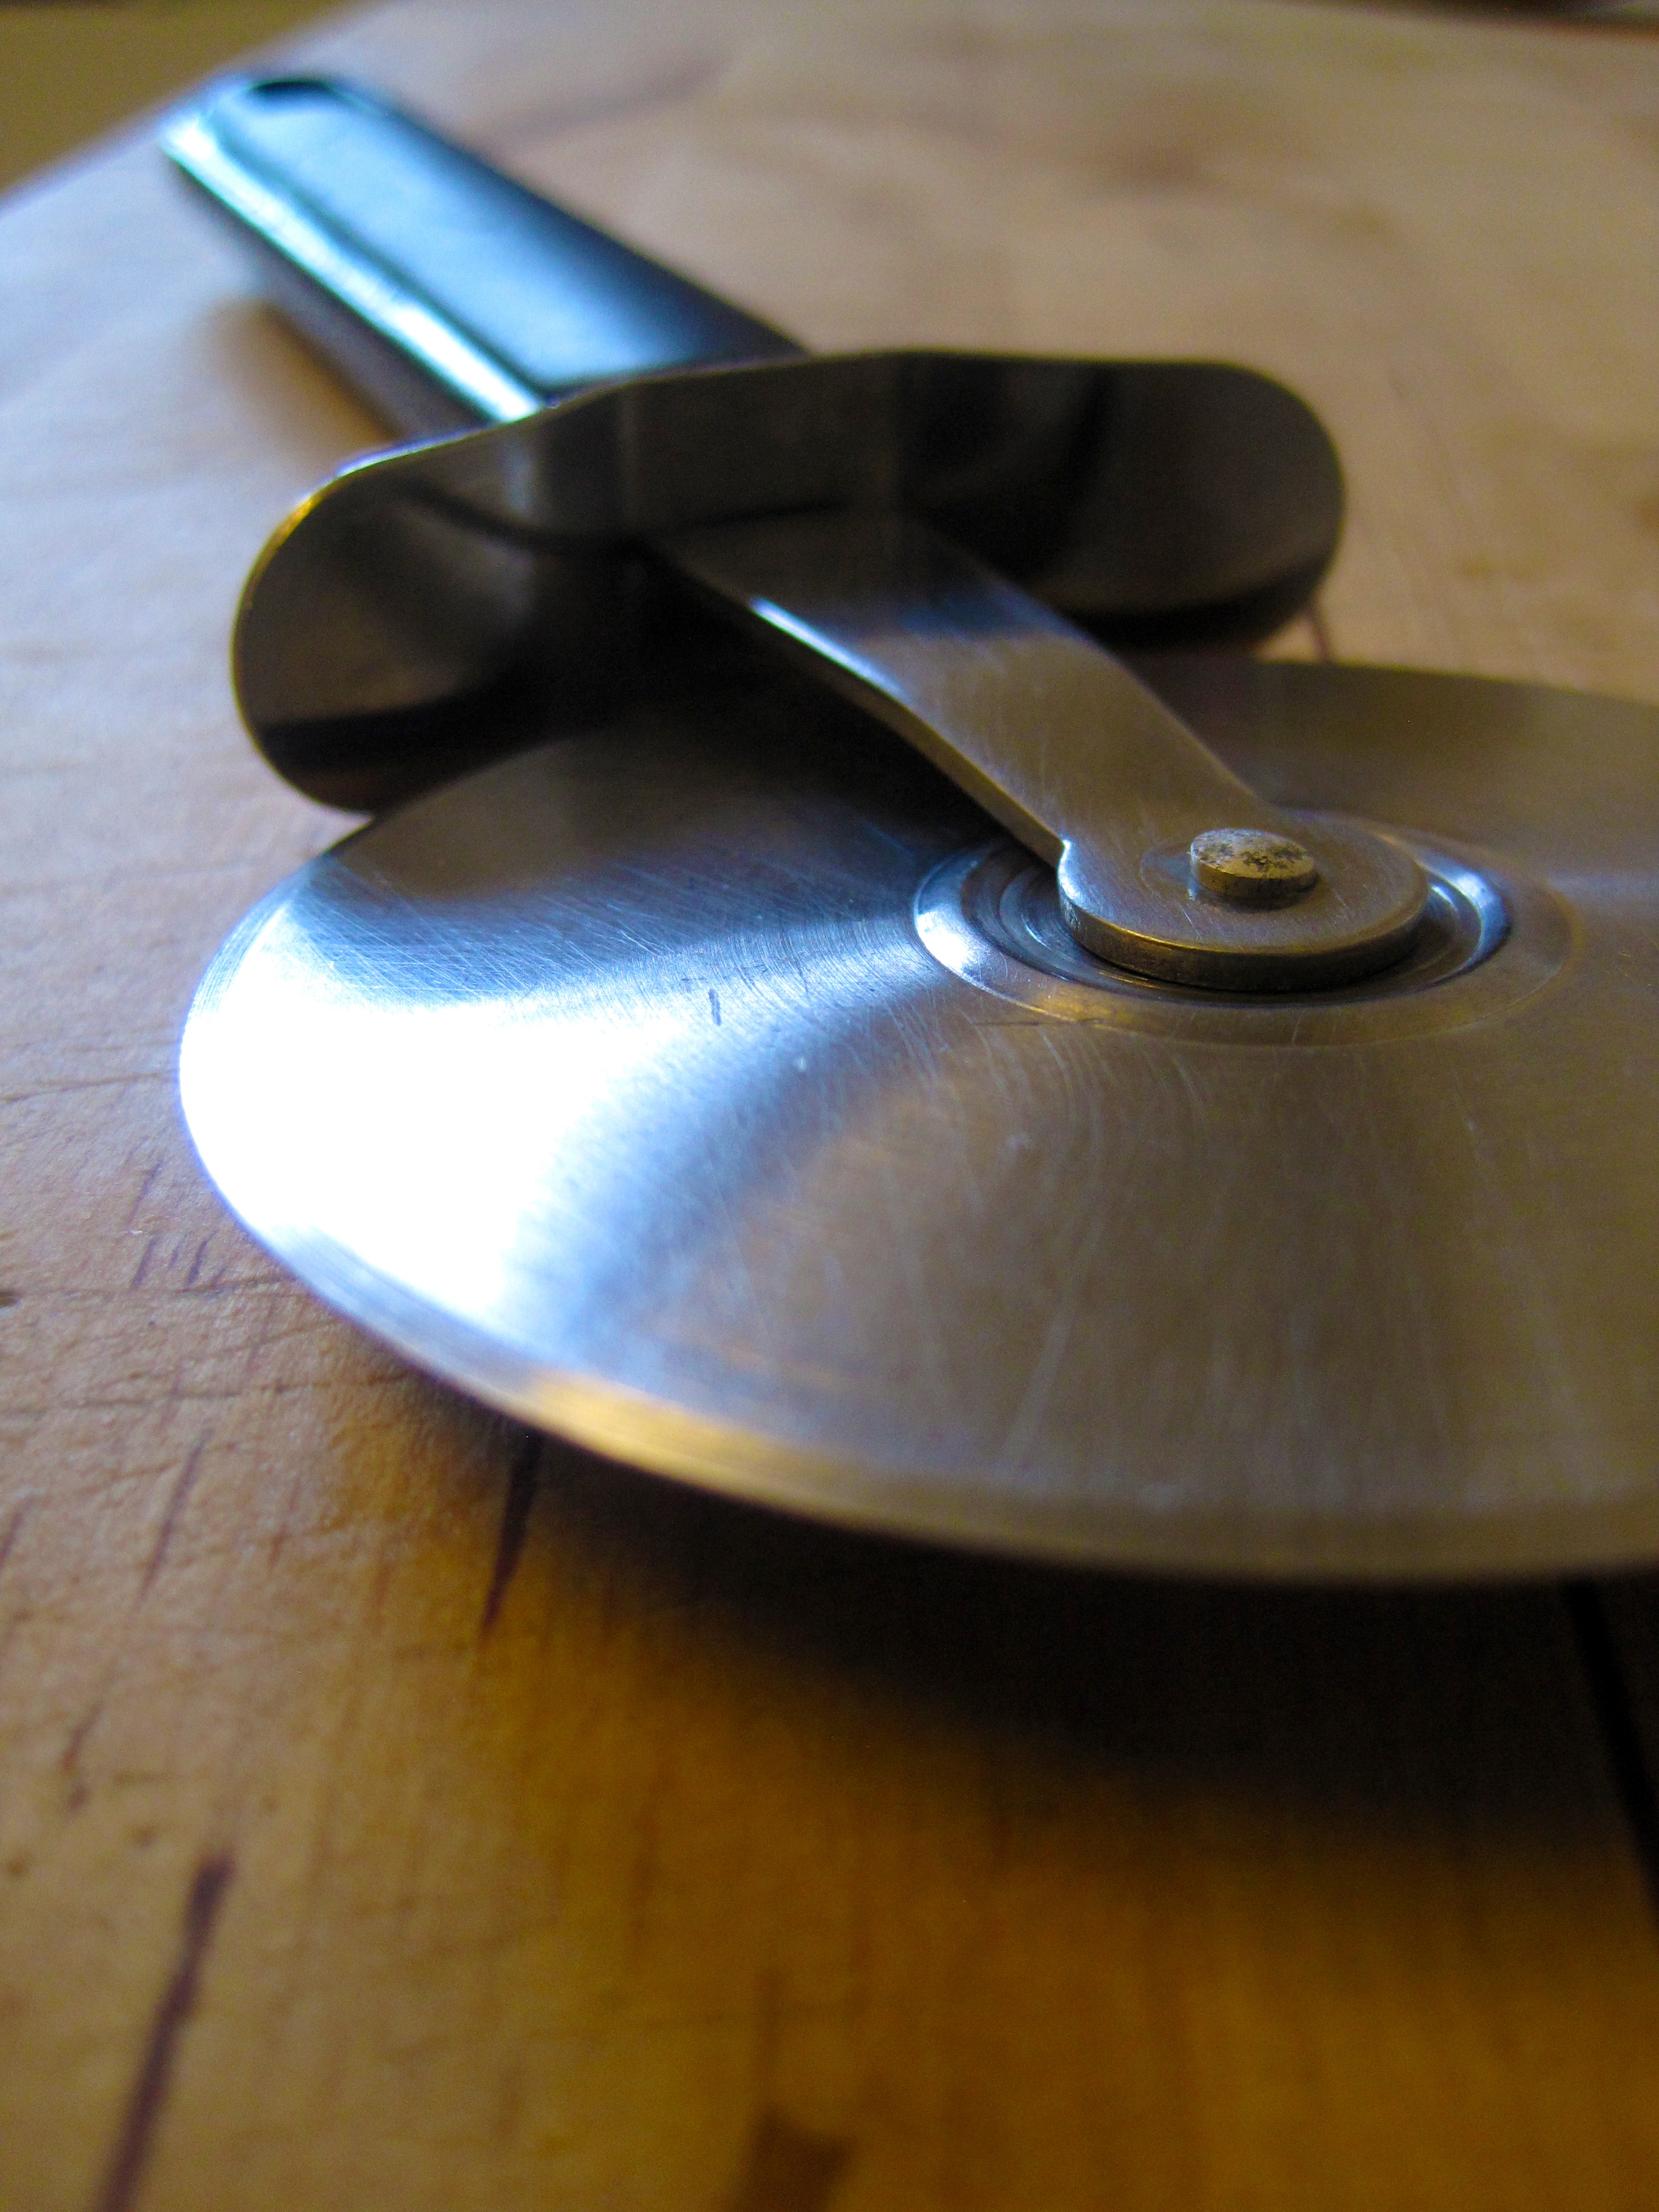
shoe, cooking, kitchen, pizza, cutting, utensils, footwear, shape, kitchen tools, slicing, pizza cutter, food prep